Kakute

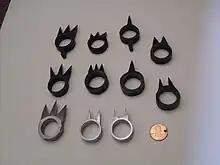

Kakute are rings made from iron or steel that were sometimes worn by the ninja, and were favored by the kunoichi, having one to four metal spikes protruding from it. The spikes were sometimes dipped in poison. Kakute were usually worn on the middle finger with the spikes hidden inside the hand, and then used to attack when the enemy least expected. The spikes were also excellent for holding onto an opponent, striking across the face, choking, and sometimes climbing as well. Some kakute had a tab with a hole, that was used for hojojutsu techniques. In this sense, the hojo (rope) could not be easily pulled away from the hands of the ninja or kunoichi, since it was tied to the kakute ring on their finger.